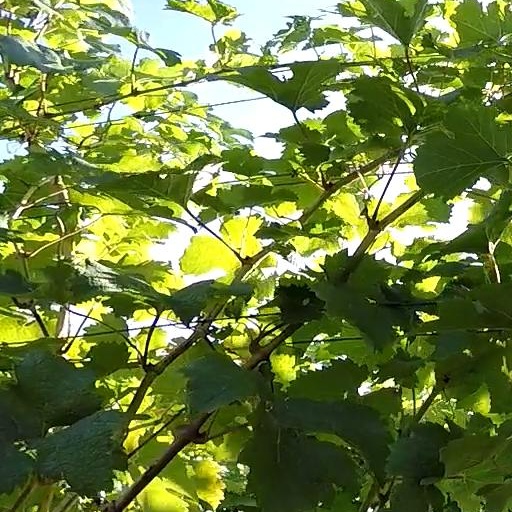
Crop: grape